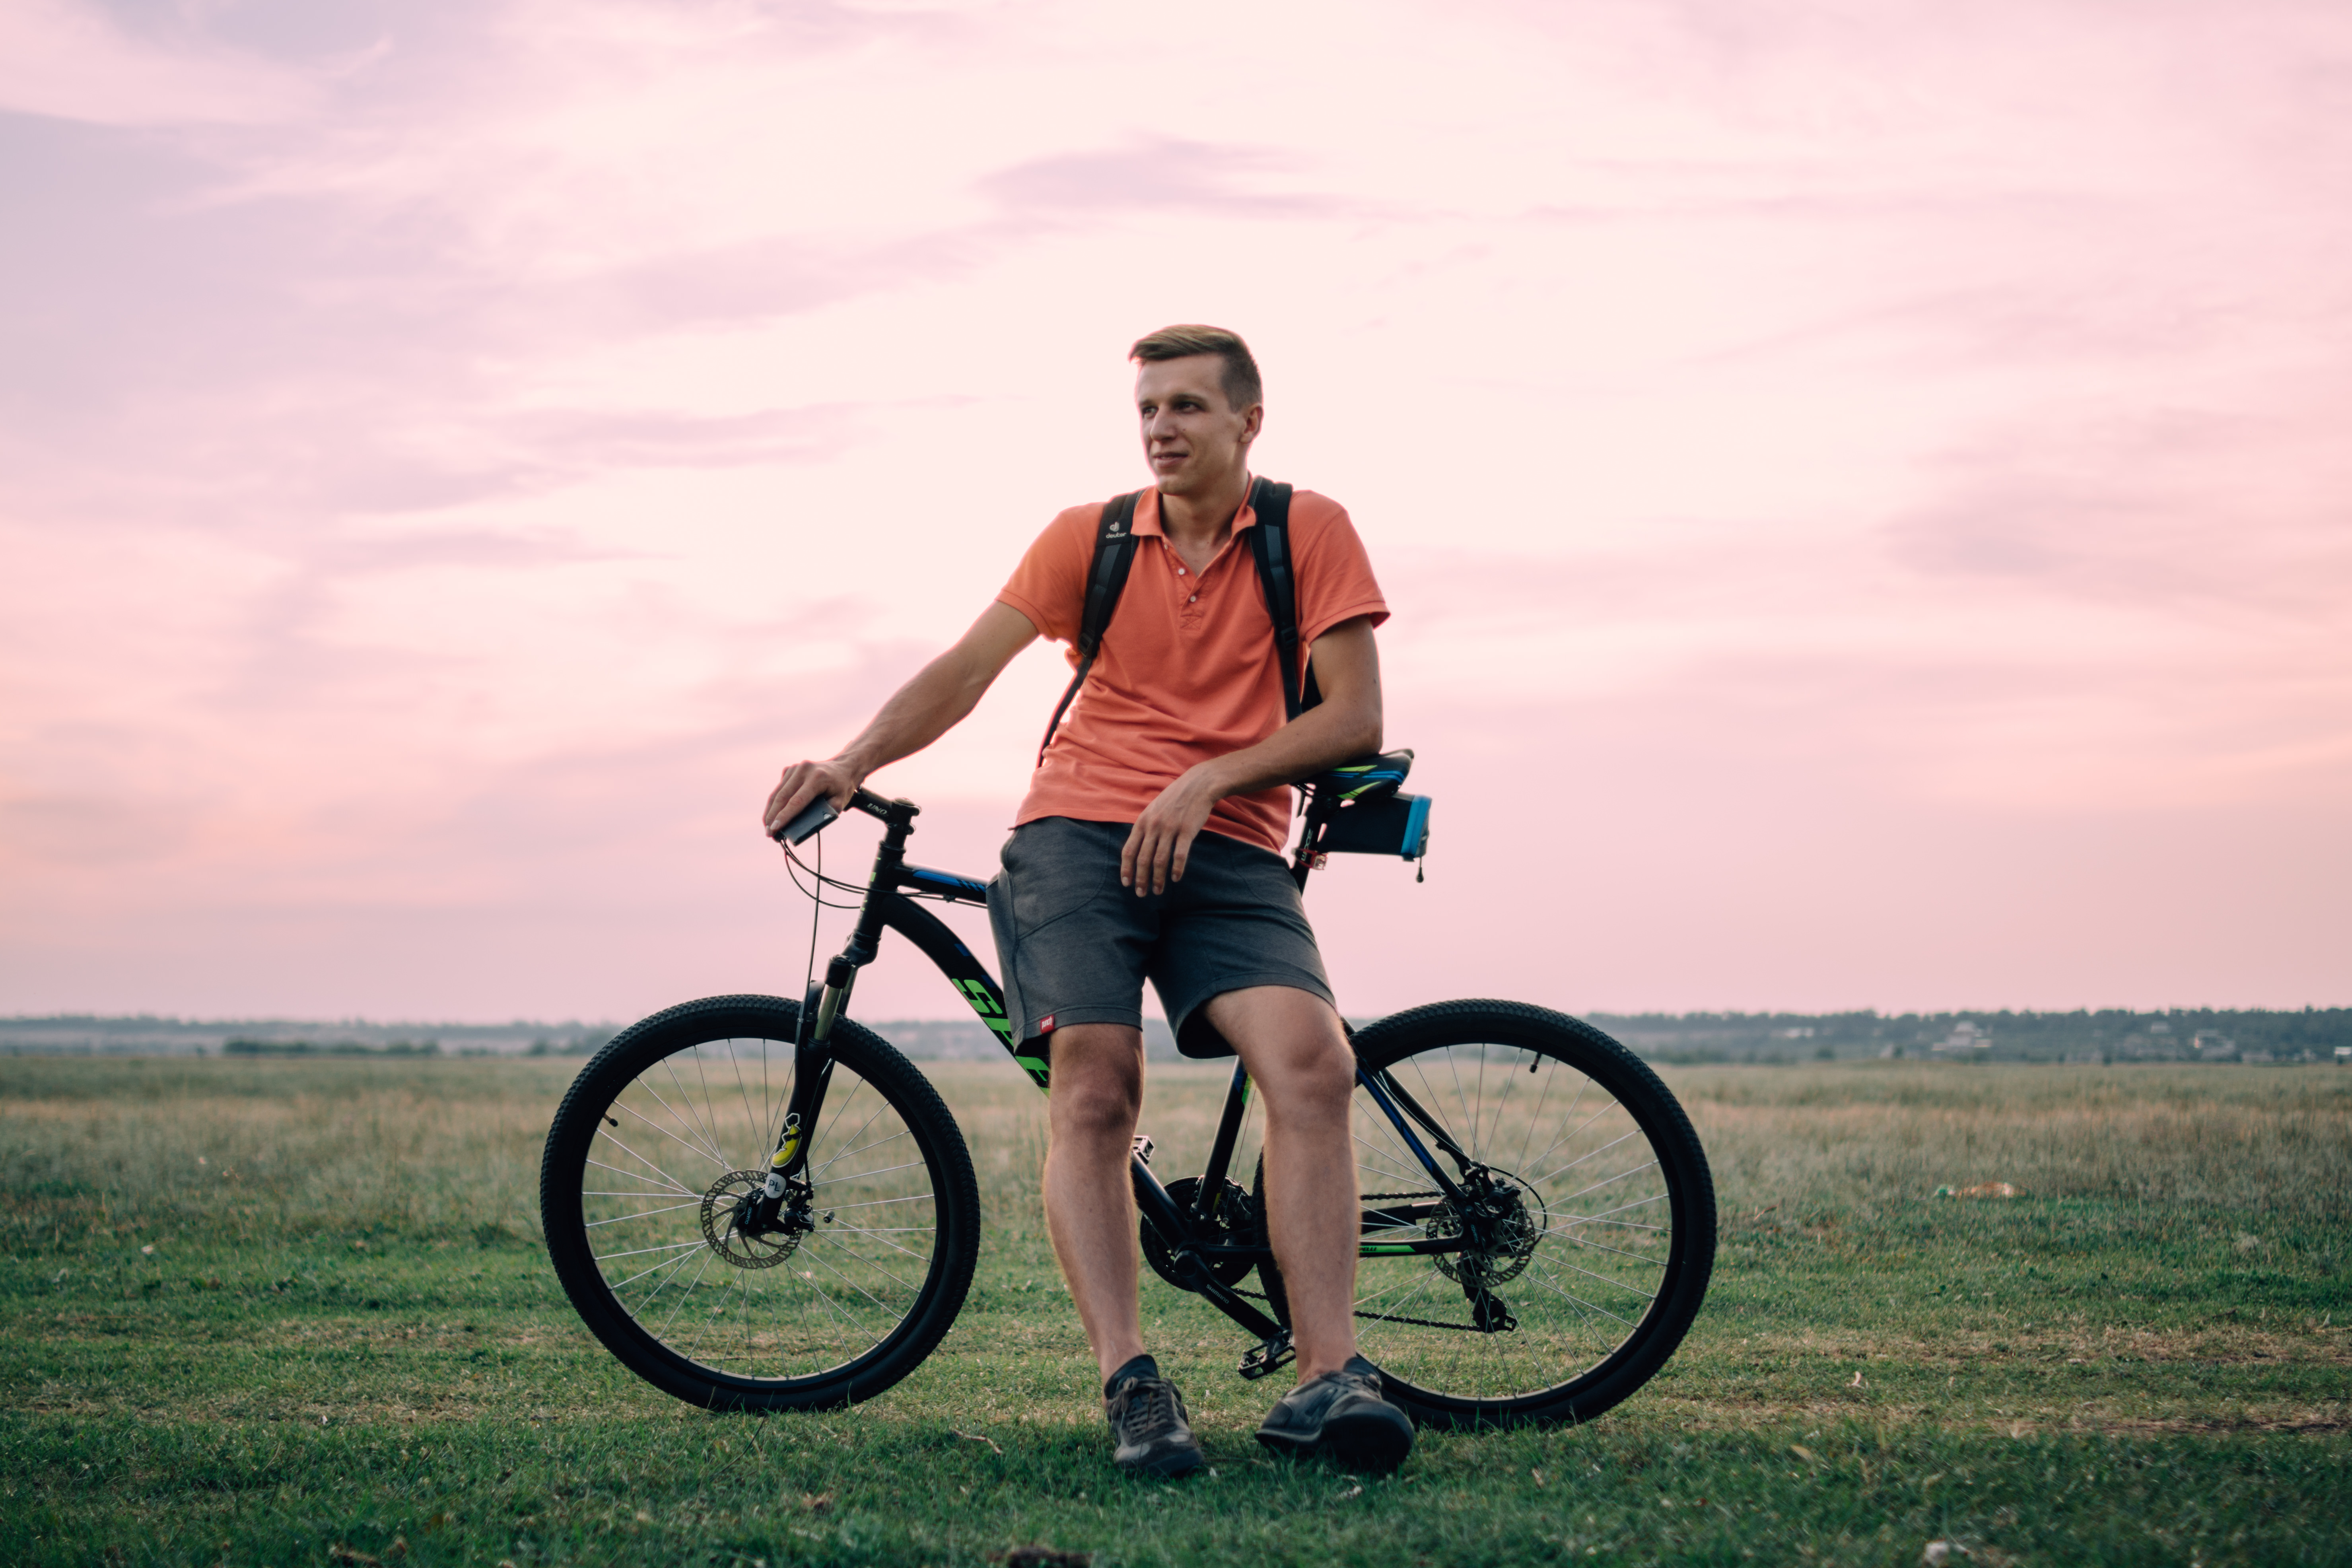
man, grass, person, sky, bicycle, bike, cyclist, vehicle, exercise, fitness, sports equipment, mountain bike, outdoors, cycling, mountain biking, road cycling, endurance sports